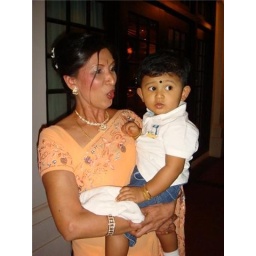
Attai looks so gorgerces with her orange saree and carrying a cute little boy in her hand............